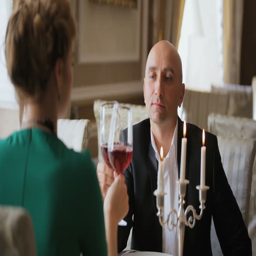
couple of lovers having a romantic lunch in a restaurant , toasting wine glasses to celebrate anniversary